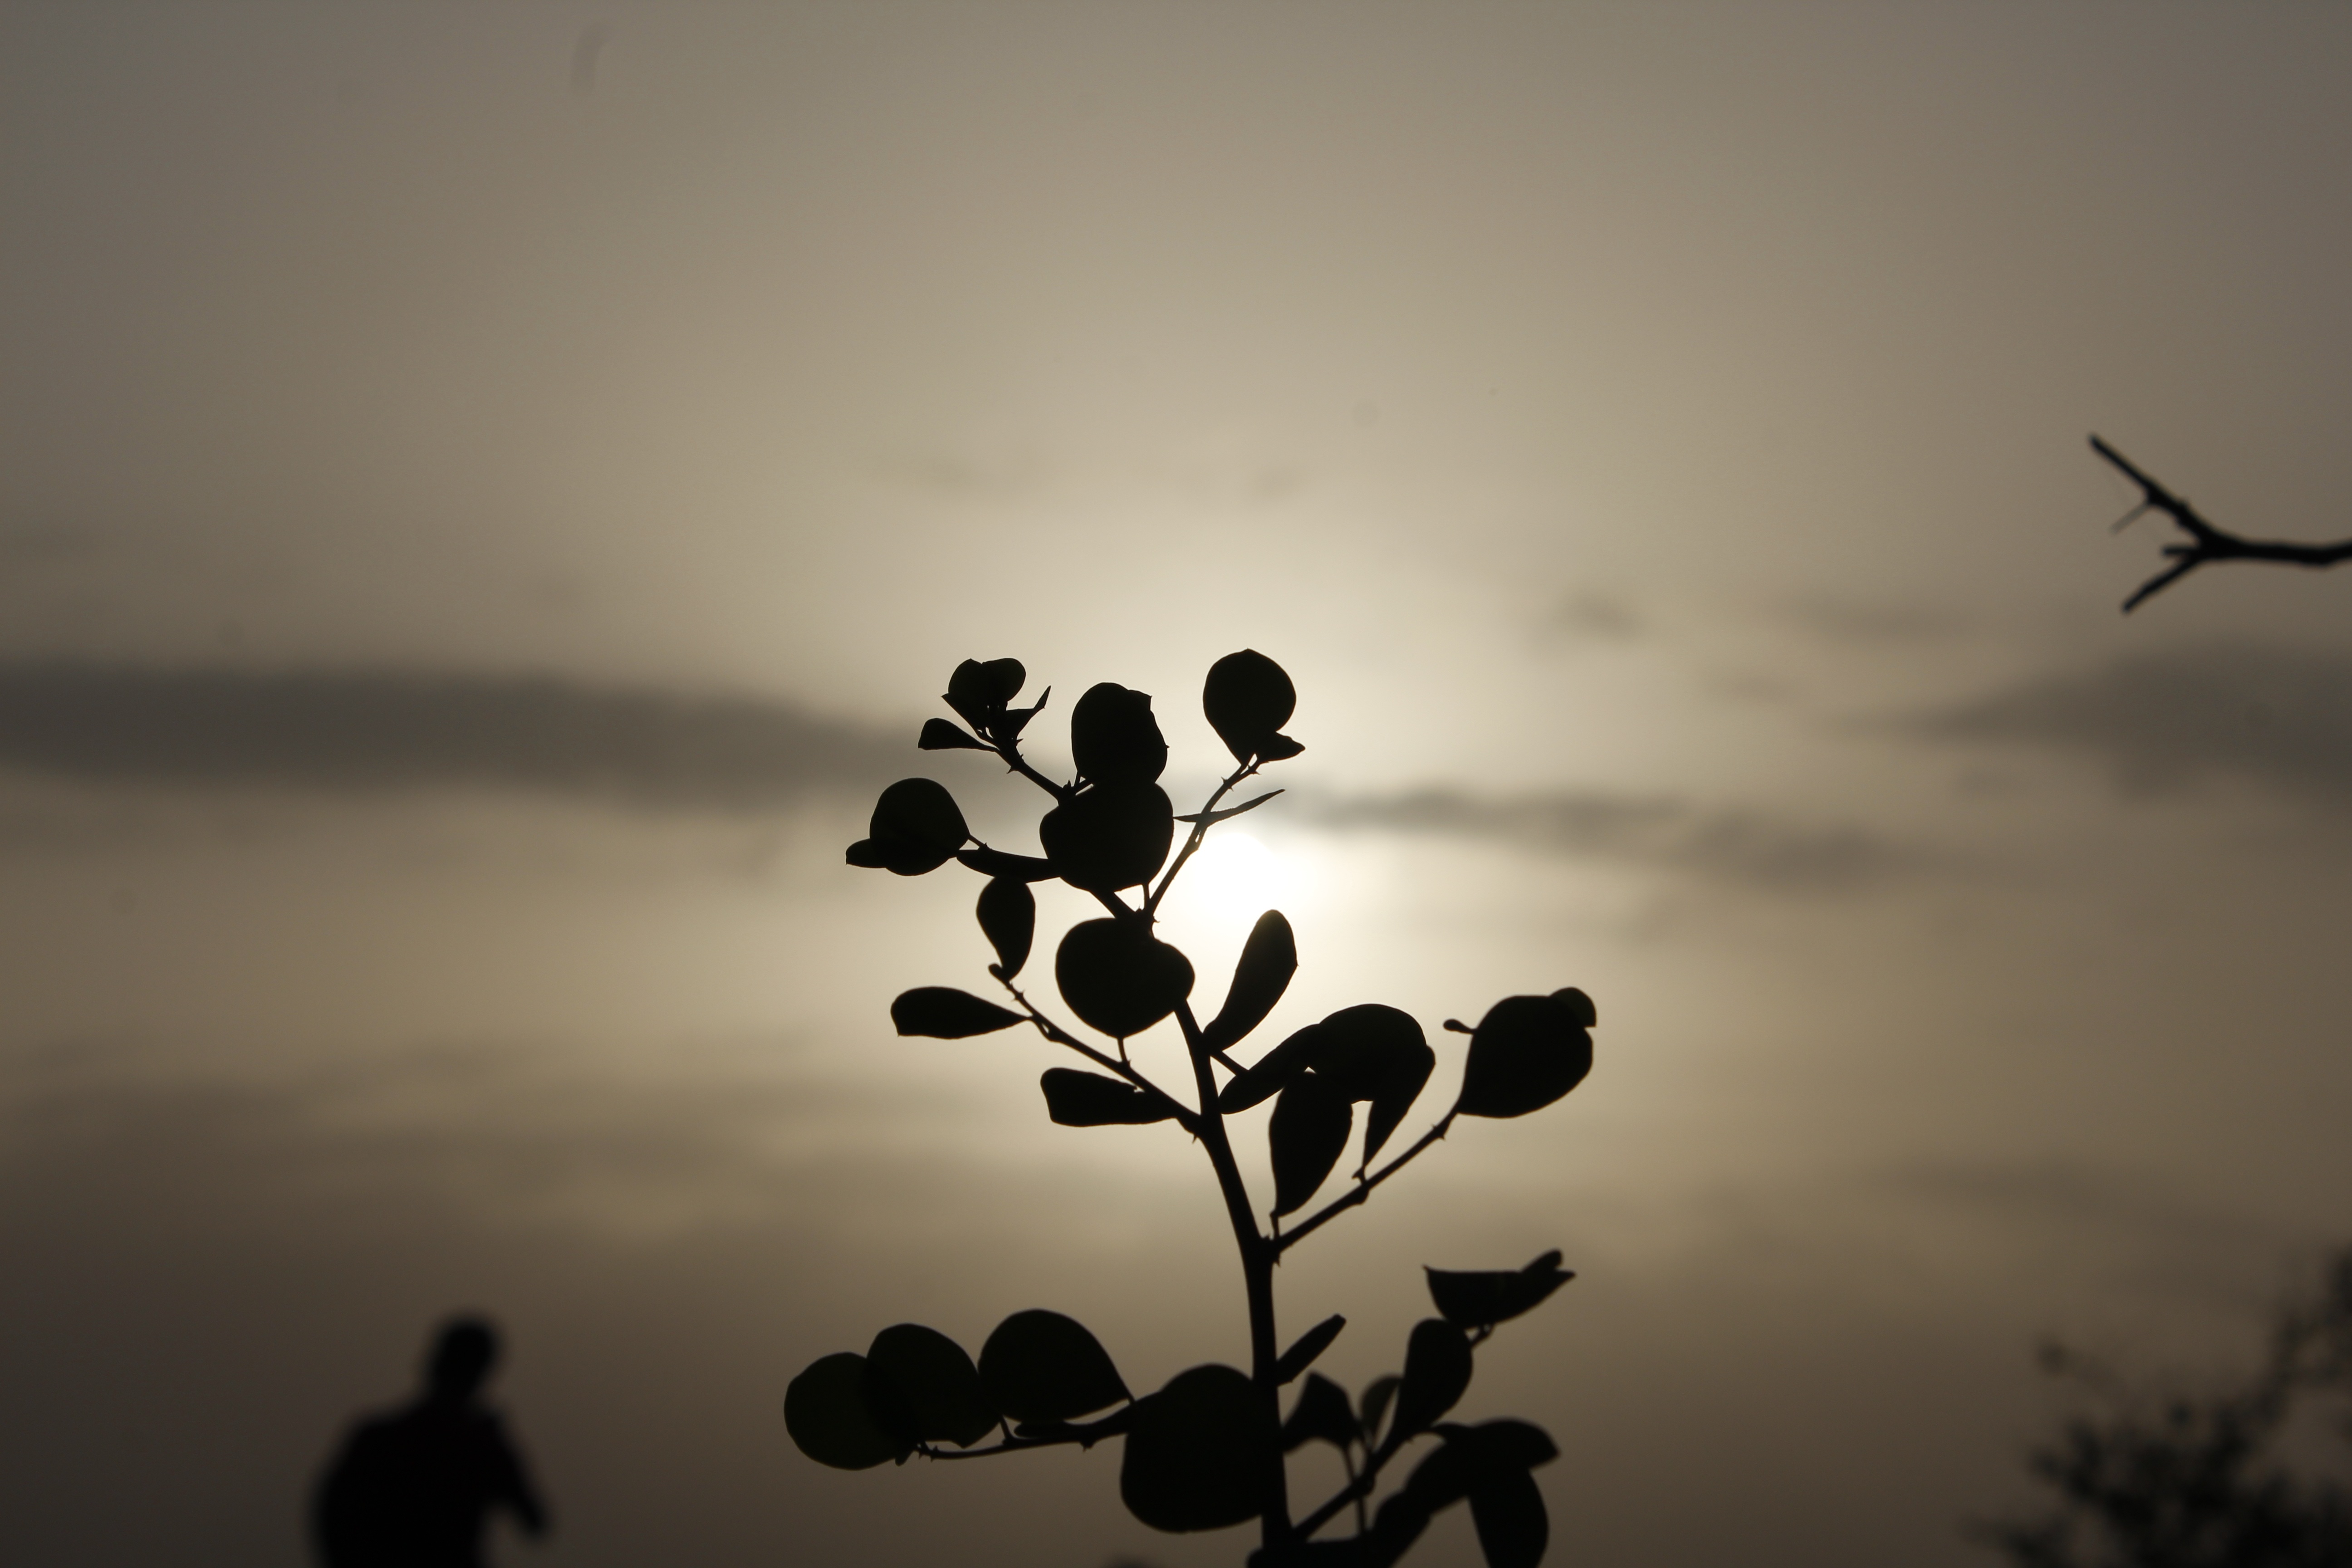
landscape, nature, branch, silhouette, light, cloud, black and white, sky, sun, sunrise, sunset, sunlight, morning, flower, dawn, evening, shadow, darkness, black, monochrome, monochrome photography, atmospheric phenomenon